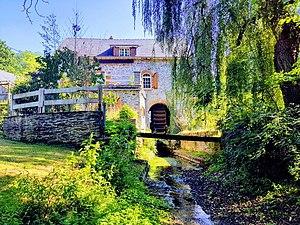
Le Semnon - Tresboeuf
Tresbœuf est une commune française située dans le département d'Ille-et-Vilaine en Région Bretagne.